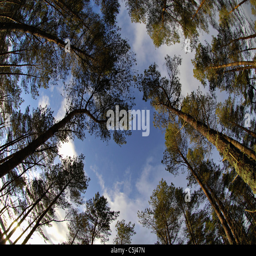
fisheye shot of low sunlight streaming thro a screen of conifers at the edge